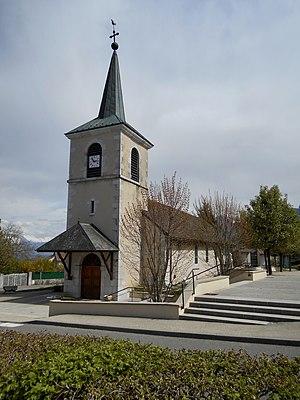
Clocher-porte de l'église Saint-André d'Etaux, printemps 2019
Etaux est une commune française située dans le département de la Haute-Savoie, en région Auvergne-Rhône-Alpes.